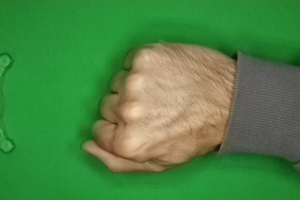
Label: rock